Taiwan Trade Shows

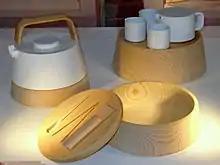
2008 YODEX - Wow Taiwan Design Award: EasTea / WesTea

Taiwan Trade Shows (known as "Taipei Trade Shows" before 2012) is a series of trade exhibitions organized by TAITRA in Taipei, Taiwan. It is based on the "Taiwan Clothes Export Mart Exhibition" first held in September 1974. Currently, TAITRA holds a number of annual "Taiwan Trade Show" exhibitions including COMPUTEX, Taipei Cycle, and TAITRONICS at the Taipei World Trade Center.